Nosislav

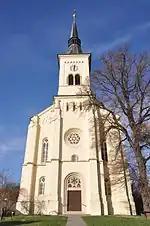
Protestant church

The most important monument is the Church of Saint James the Great. It is a late Gothic building with an older core. It was built around 1300 and fortified in the 15th century. After it burned down in 1643, it was reconstructed and extended in 1667. The church is one of the few surviving examples of sacral fortification architecture in the South Moravian Region.